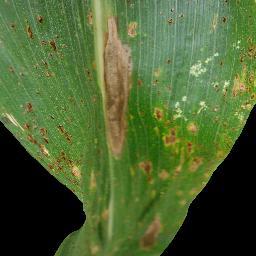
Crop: corn
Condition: (maize)_common_rust